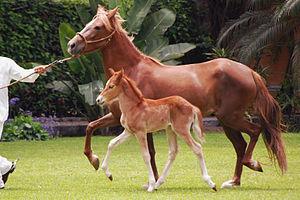
Le Paso péruvien est une race de chevaux légers, sélectionnés pour la selle. Ce cheval de loisir est connu pour la douceur de ses mouvements. Il se distingue par une allure naturelle supplémentaire à quatre temps, latérale, appelé le paso llano.